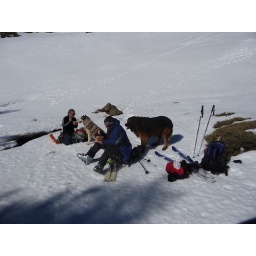
Picnic in the snow^Skiers and dogs take a break above Puente Palo forest